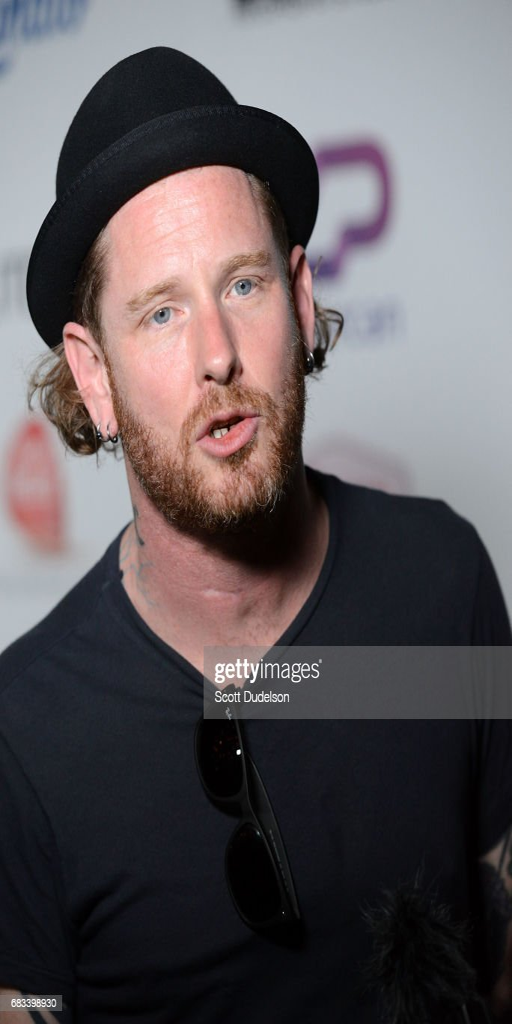
hard rock artist attends the benefit concert .